Barbarine

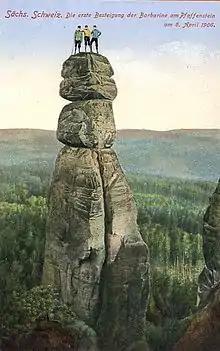
Postcard portraying the first ascent (with incorrect date: 8 April 1906)

On 19 September 1905 the Dresden climber, Rudolf Fehrmann, and the American, Oliver Perry-Smith, succeeded in becoming the first to conquer the Barbarine. They had climbed to just under the summit before midday, but were too tired to scale the last overhang on the summit head until later. Another route, on the valley side, was opened by Alfred Hermann on 8 July 1924.